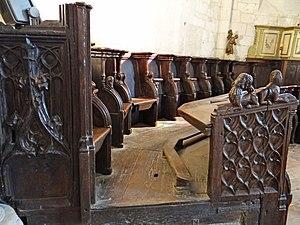
Monpazier - Église Saint-Dominique - Stalles
L'église Saint-Dominique est une église catholique située à Monpazier, en France.